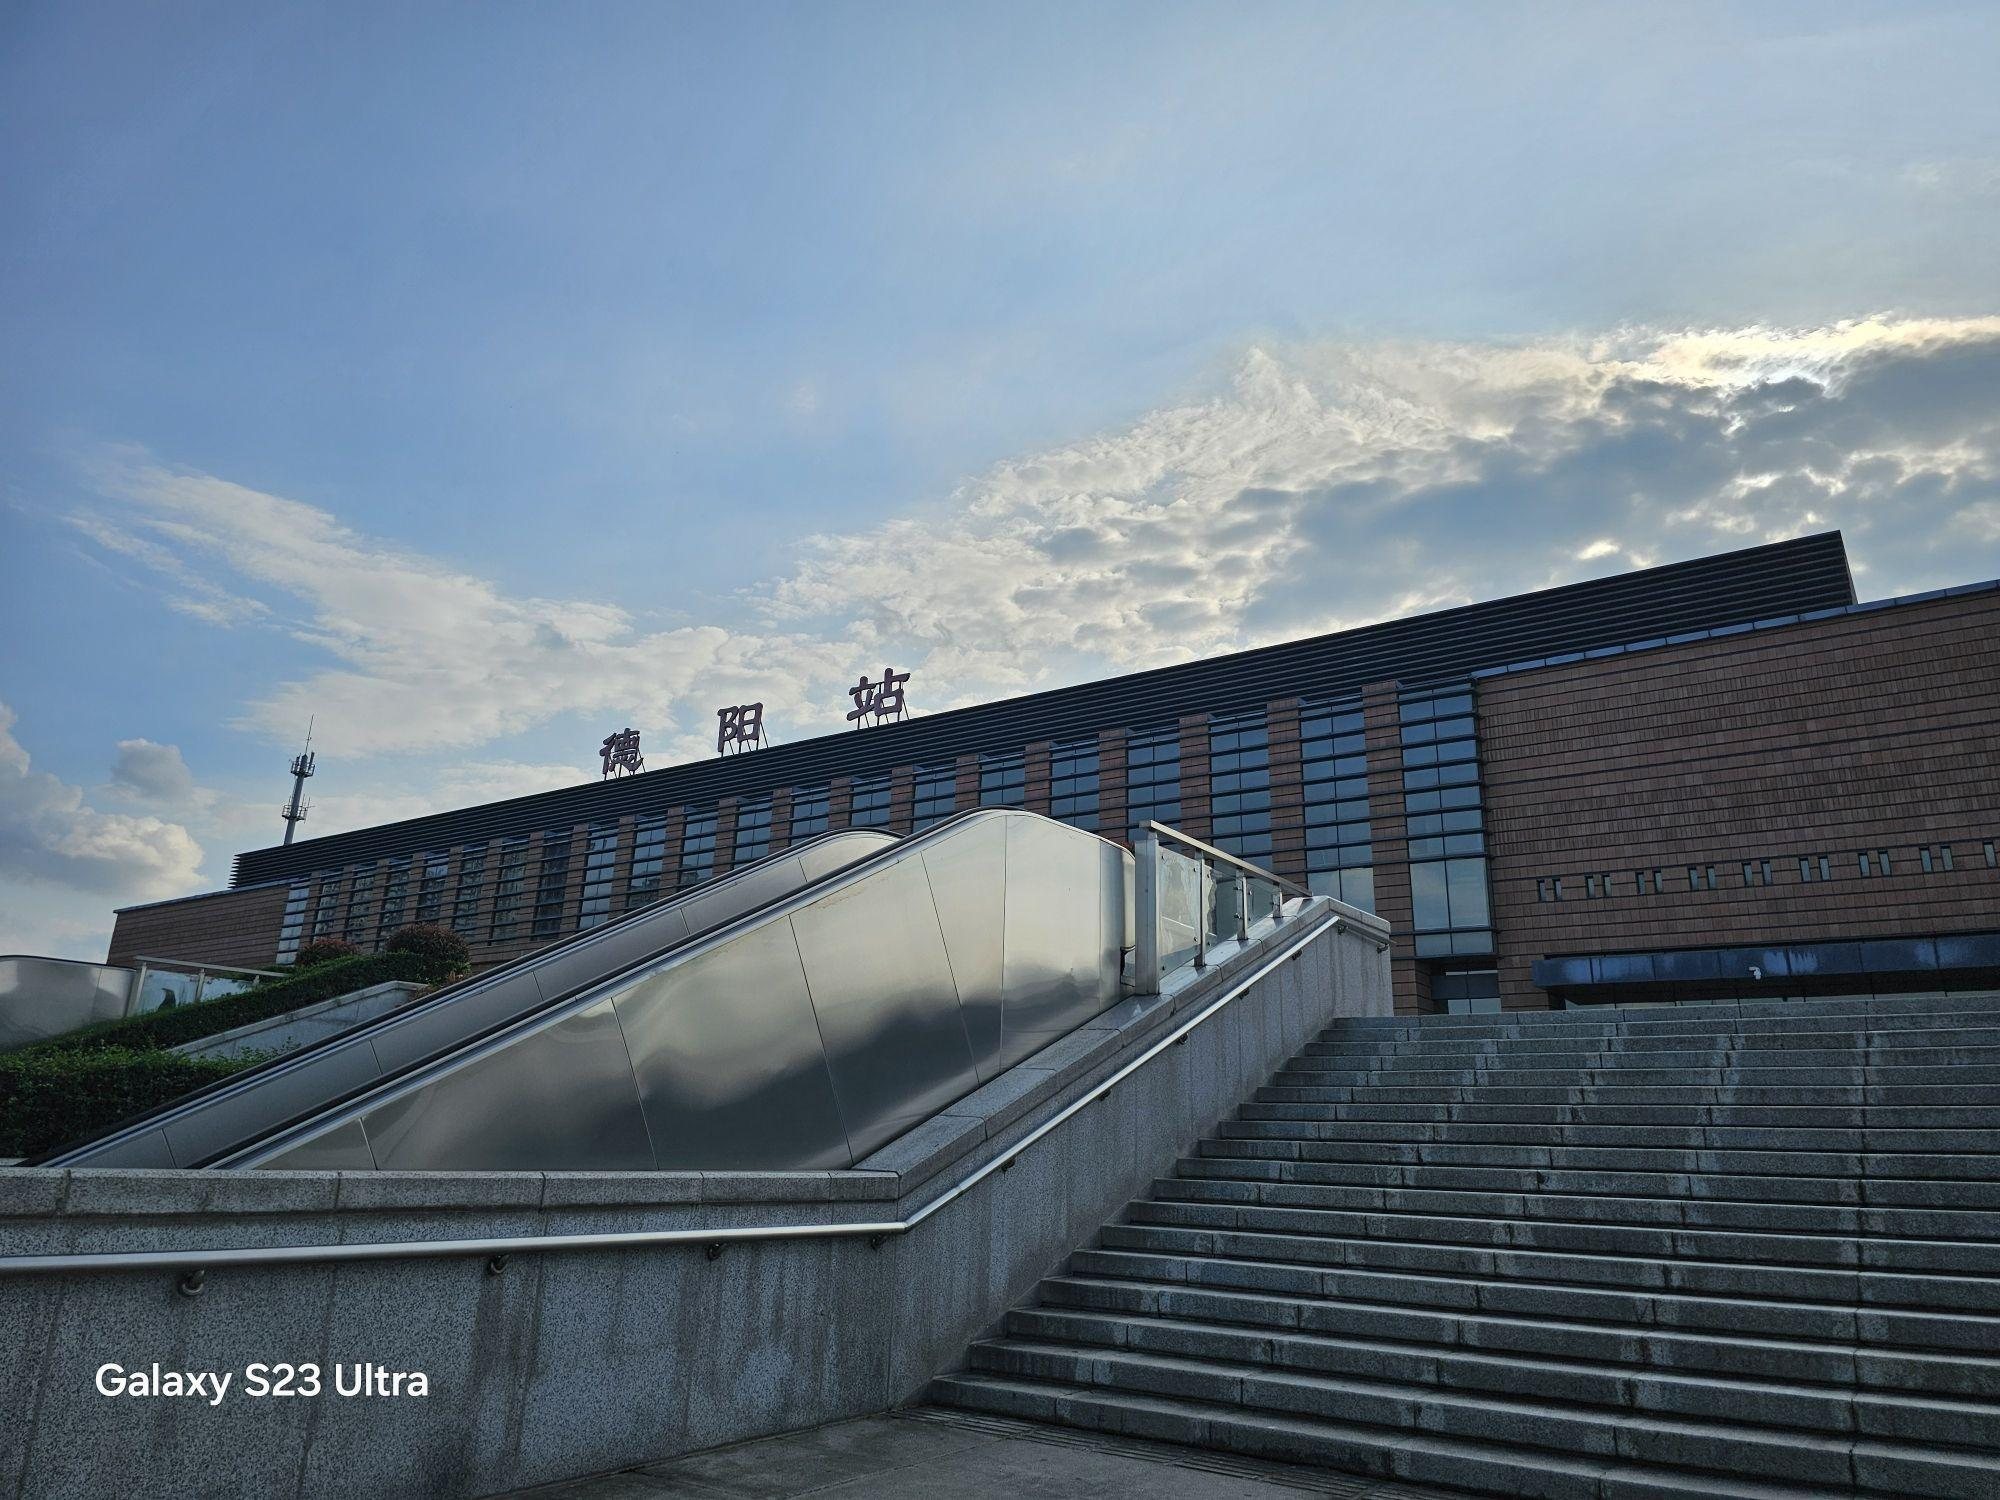
地标名称：德阳站
所在城市：德阳市·旌阳区